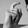
ASL letter: X